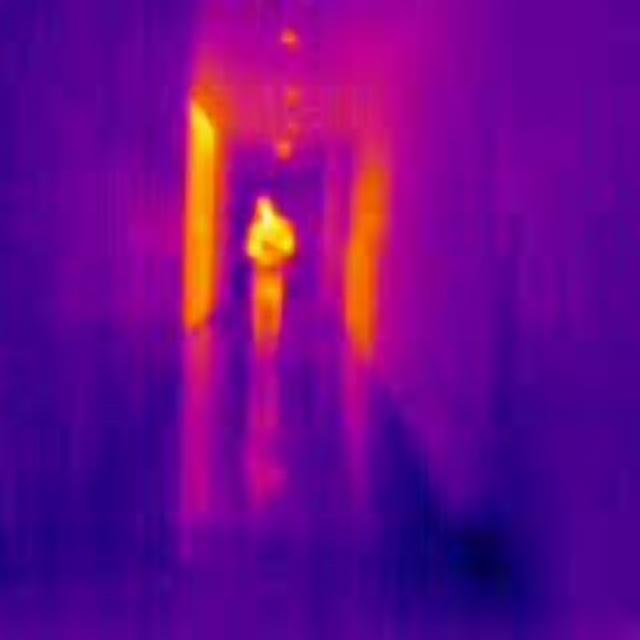
Detected objects:
label: person